Katha, Myanmar

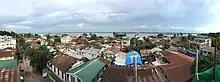
Panoramic View of Katha 2016

Katha is 12 hours by rail north of Mandalay through the railroad junction town of Naba which is to the west of Katha. A small branch of railway runs east from Naba to Katha. Katha can also be reached by ferries that run on the Irrawaddy River between the upstream town of Bhamo down to Mandalay. There is also direct bus service from Mandalay to Katha, but it is a bumpy ride.